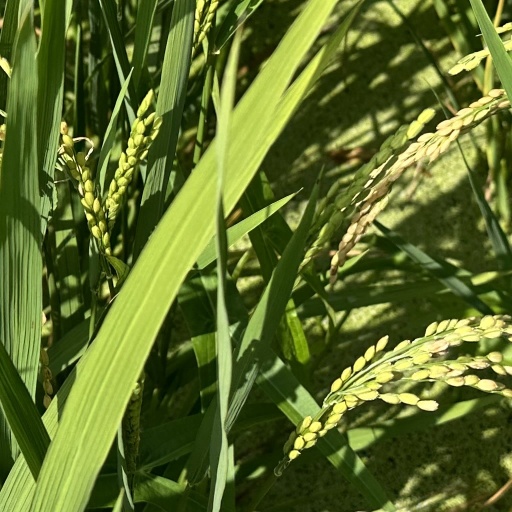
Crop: rice